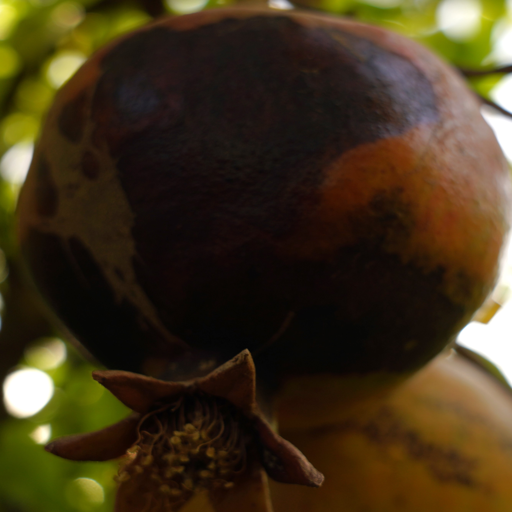
Label: Colletotrichum spp